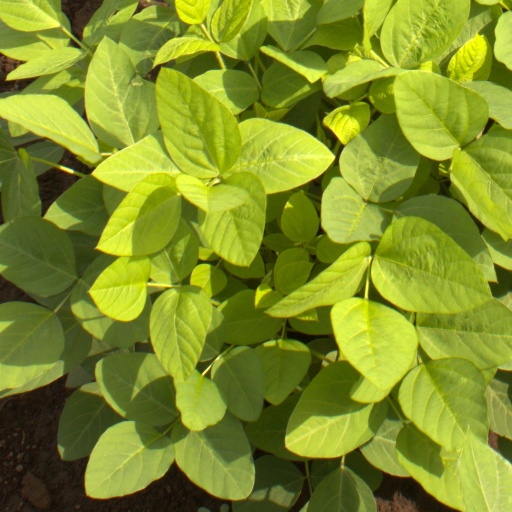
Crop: soybean